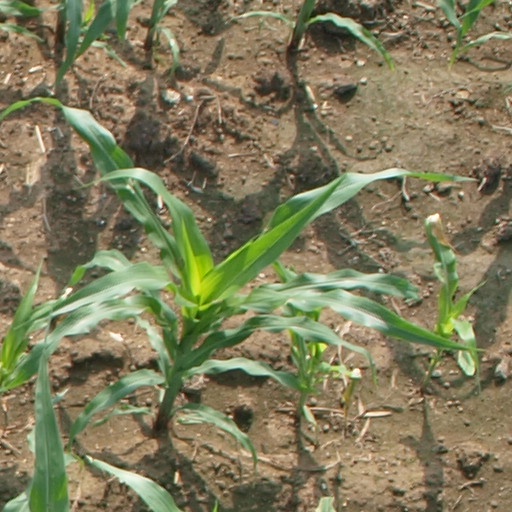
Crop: maize; corn